V/Line

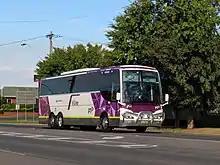
Christians Bus 671 departing Ararat on a V/Line Service

V/Line operates rail services to the regional cities of Ballarat, Bendigo, Geelong, Seymour, Traralgon, Ararat, Maryborough, Echuca, Swan Hill, Albury, Bairnsdale, Warrnambool and Shepparton. In addition, V/Line coach buses connect with many rail services at major stations to serve towns located away from the passenger rail network.